Plugg music

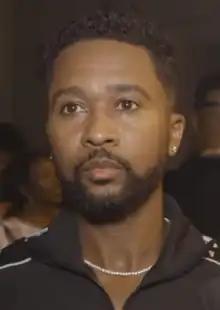
Zaytoven, whose beats heavily influenced the emergence of plugg music

The origins of plugg music are traced to the gospel and soul-influenced production style of Zaytoven, and other southern rap influences, such as OutKast, as well as to a loosely related subgenre of hip-hop called Chicago bop, which is a euphoric, fast-paced subgenre of drill music. Plugg first emerged around 2013 as a cohesive production style of the collective called Beatpluggz including Atlanta-based producers MexikoDro and StoopidXool. Plugg was inspired by Zaytoven, Project Pat, Juicy J, Gucci Mane, the snap rap group D4L, and the Paper Mario Nintendo soundtrack. MexikoDro and his fellow "Beatpluggz" members gained viewership via the SoundCloud platform, where plugg picked up an underground following. Plugg has been described as "near-ambient and intoxicating", a strong departure from the popular styles of the day.